Traditions and anecdotes associated with the Stanley Cup

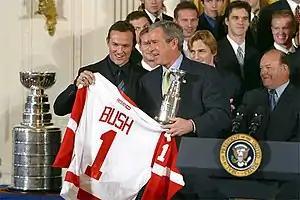
With the Stanley Cup present (l), U.S. President George W. Bush receives a commemorative jersey and mini-Cup from 2002 Stanley Cup Champion Detroit Red Wings captain Steve Yzerman. Detroit coach Scotty Bowman is at lower right.

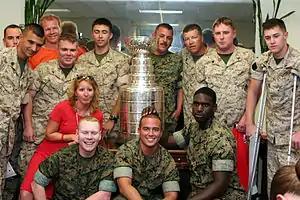
Wounded United States Marines pose with the Stanley Cup, with Glen Wesley of the 2006 Stanley Cup Champion Carolina Hurricanes in the background (upper left, in orange).

There are many traditions and anecdotes associated with the Stanley Cup. The Stanley Cup is the championship trophy of the National Hockey League (NHL), the major professional ice hockey league in Canada and the United States. It is commonly referred to as simply "The Cup", "The Holy Grail" or facetiously (chiefly by sportswriters) as "Lord Stanley's Mug".